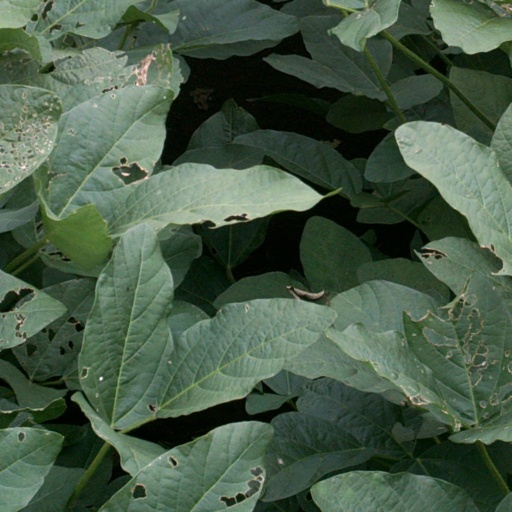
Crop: soybean